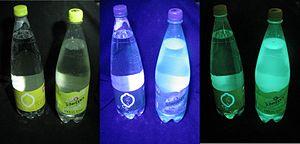
Fluorescence du Schweppes Indian Tonic (à l'extrait d'écorce de quinquina (quinine)) comparée à l'absence de fluorescence d'une eau pétillante goût citron Delhaize (LEDs blanches